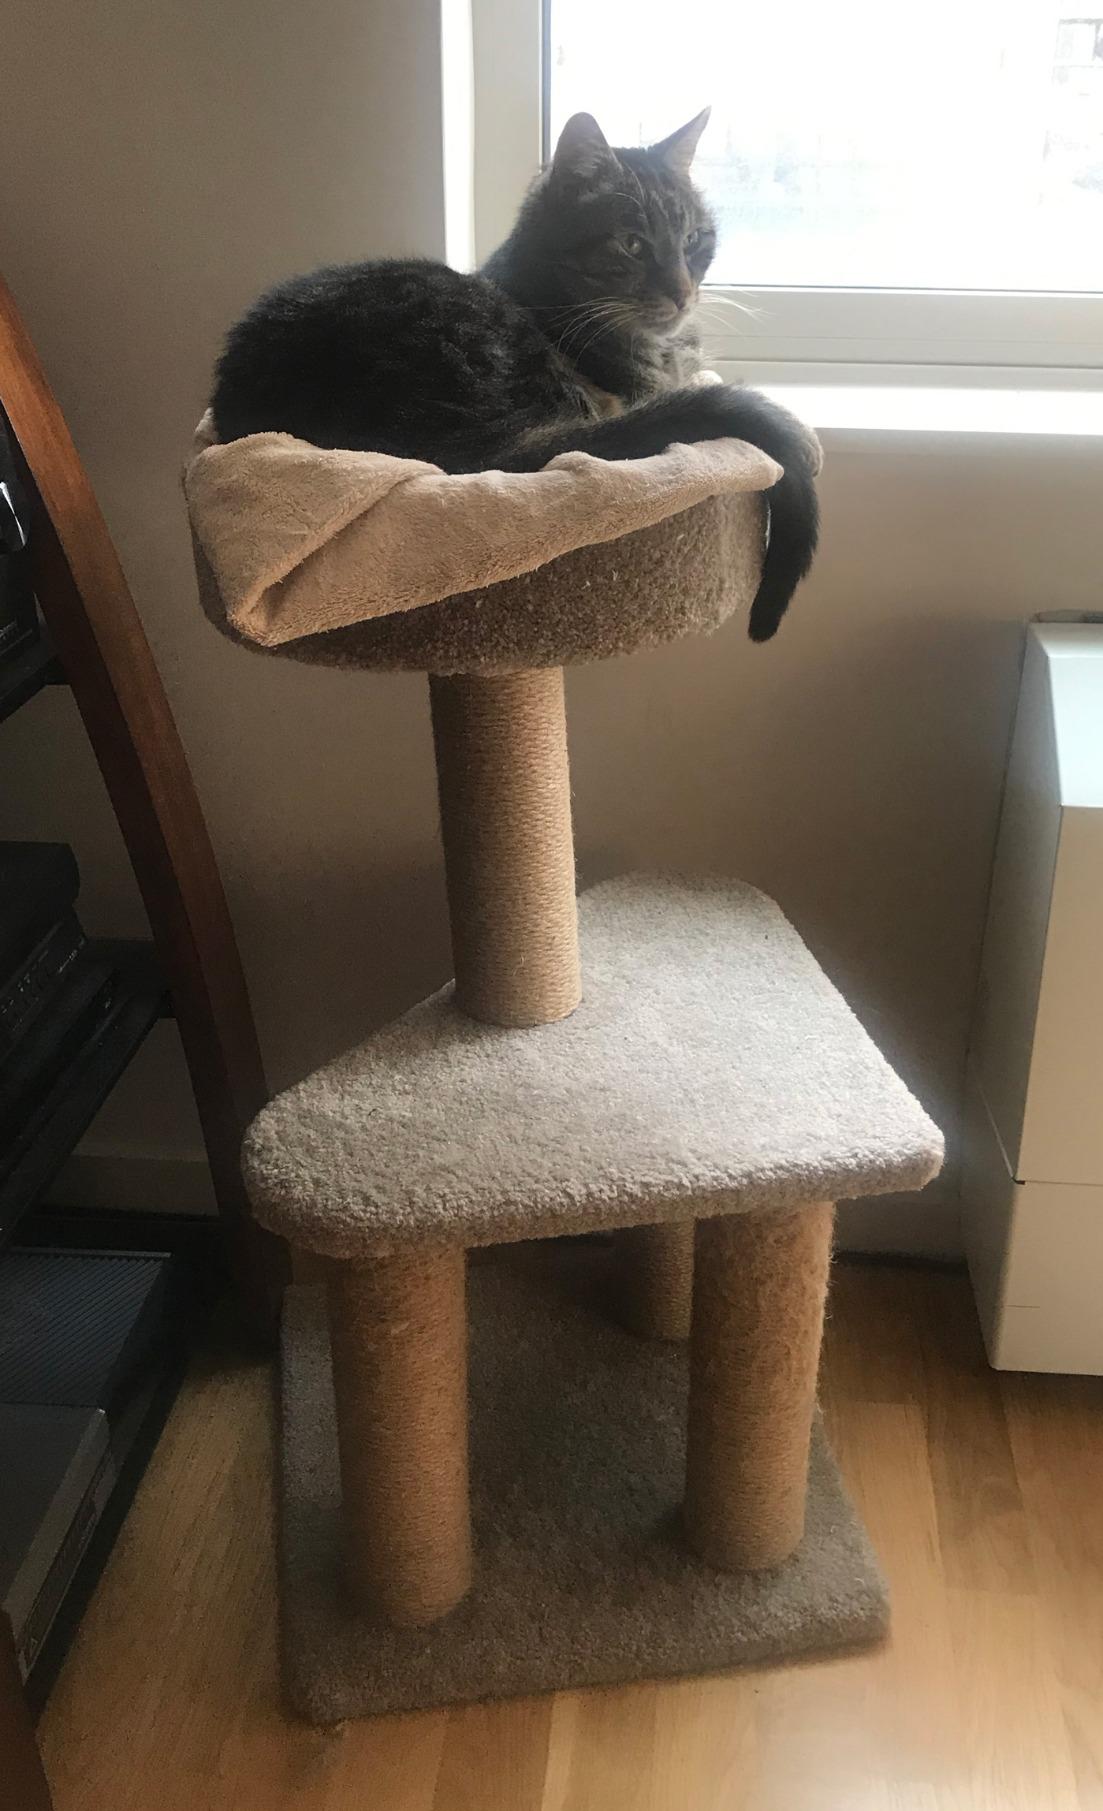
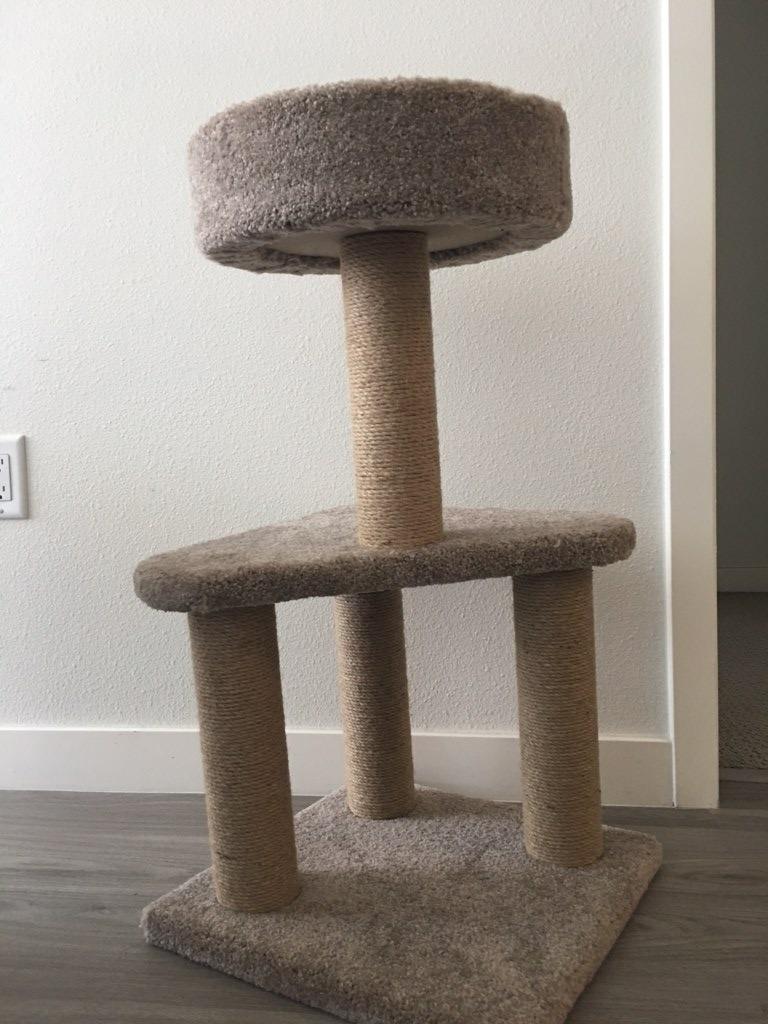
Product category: items_cat tree
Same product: yes